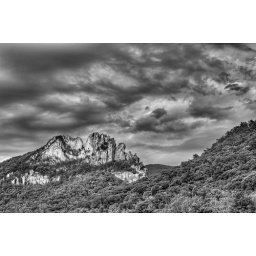
A little HDR and tone-mapping adds some drama to a cloudy sky and forest around Seneca Rocks.19832